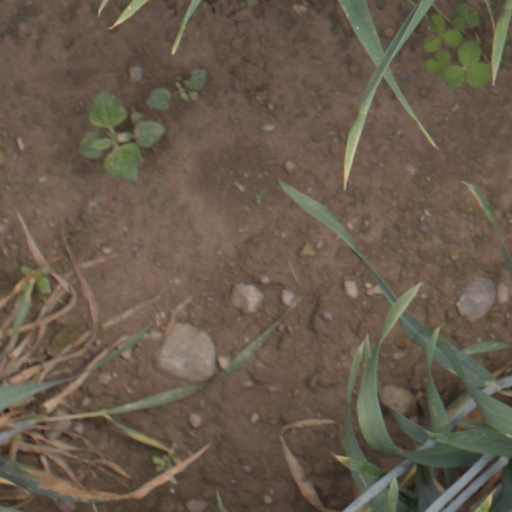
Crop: wheat